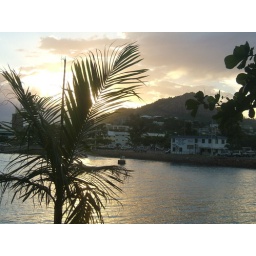
Sunset over castle hill